Argippo

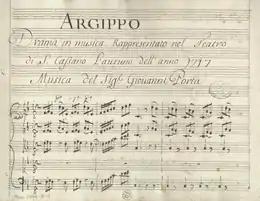
First page of the manuscript score of Giovanni Porta's "Argippo" (1717).

Porta's "Argippo" was first performed on 31 October 1717 in Venice, in the Teatro San Cassiano. Both the printed libretto (titled "L'Argippo: Drama per musica") and the manuscript score (titled "Argippo") of this performance survive. A four-page dedication by Lalli precedes the text of his libretto. There is no sinfonia (overture) in the score. There are fifteen scenes in the first act, fourteen in the second act, and nine in the last act. The text in the score closely follows the original libretto. The printed libretto contains text variants for nine arias, but it is not known whether these alternative texts were set by Porta.